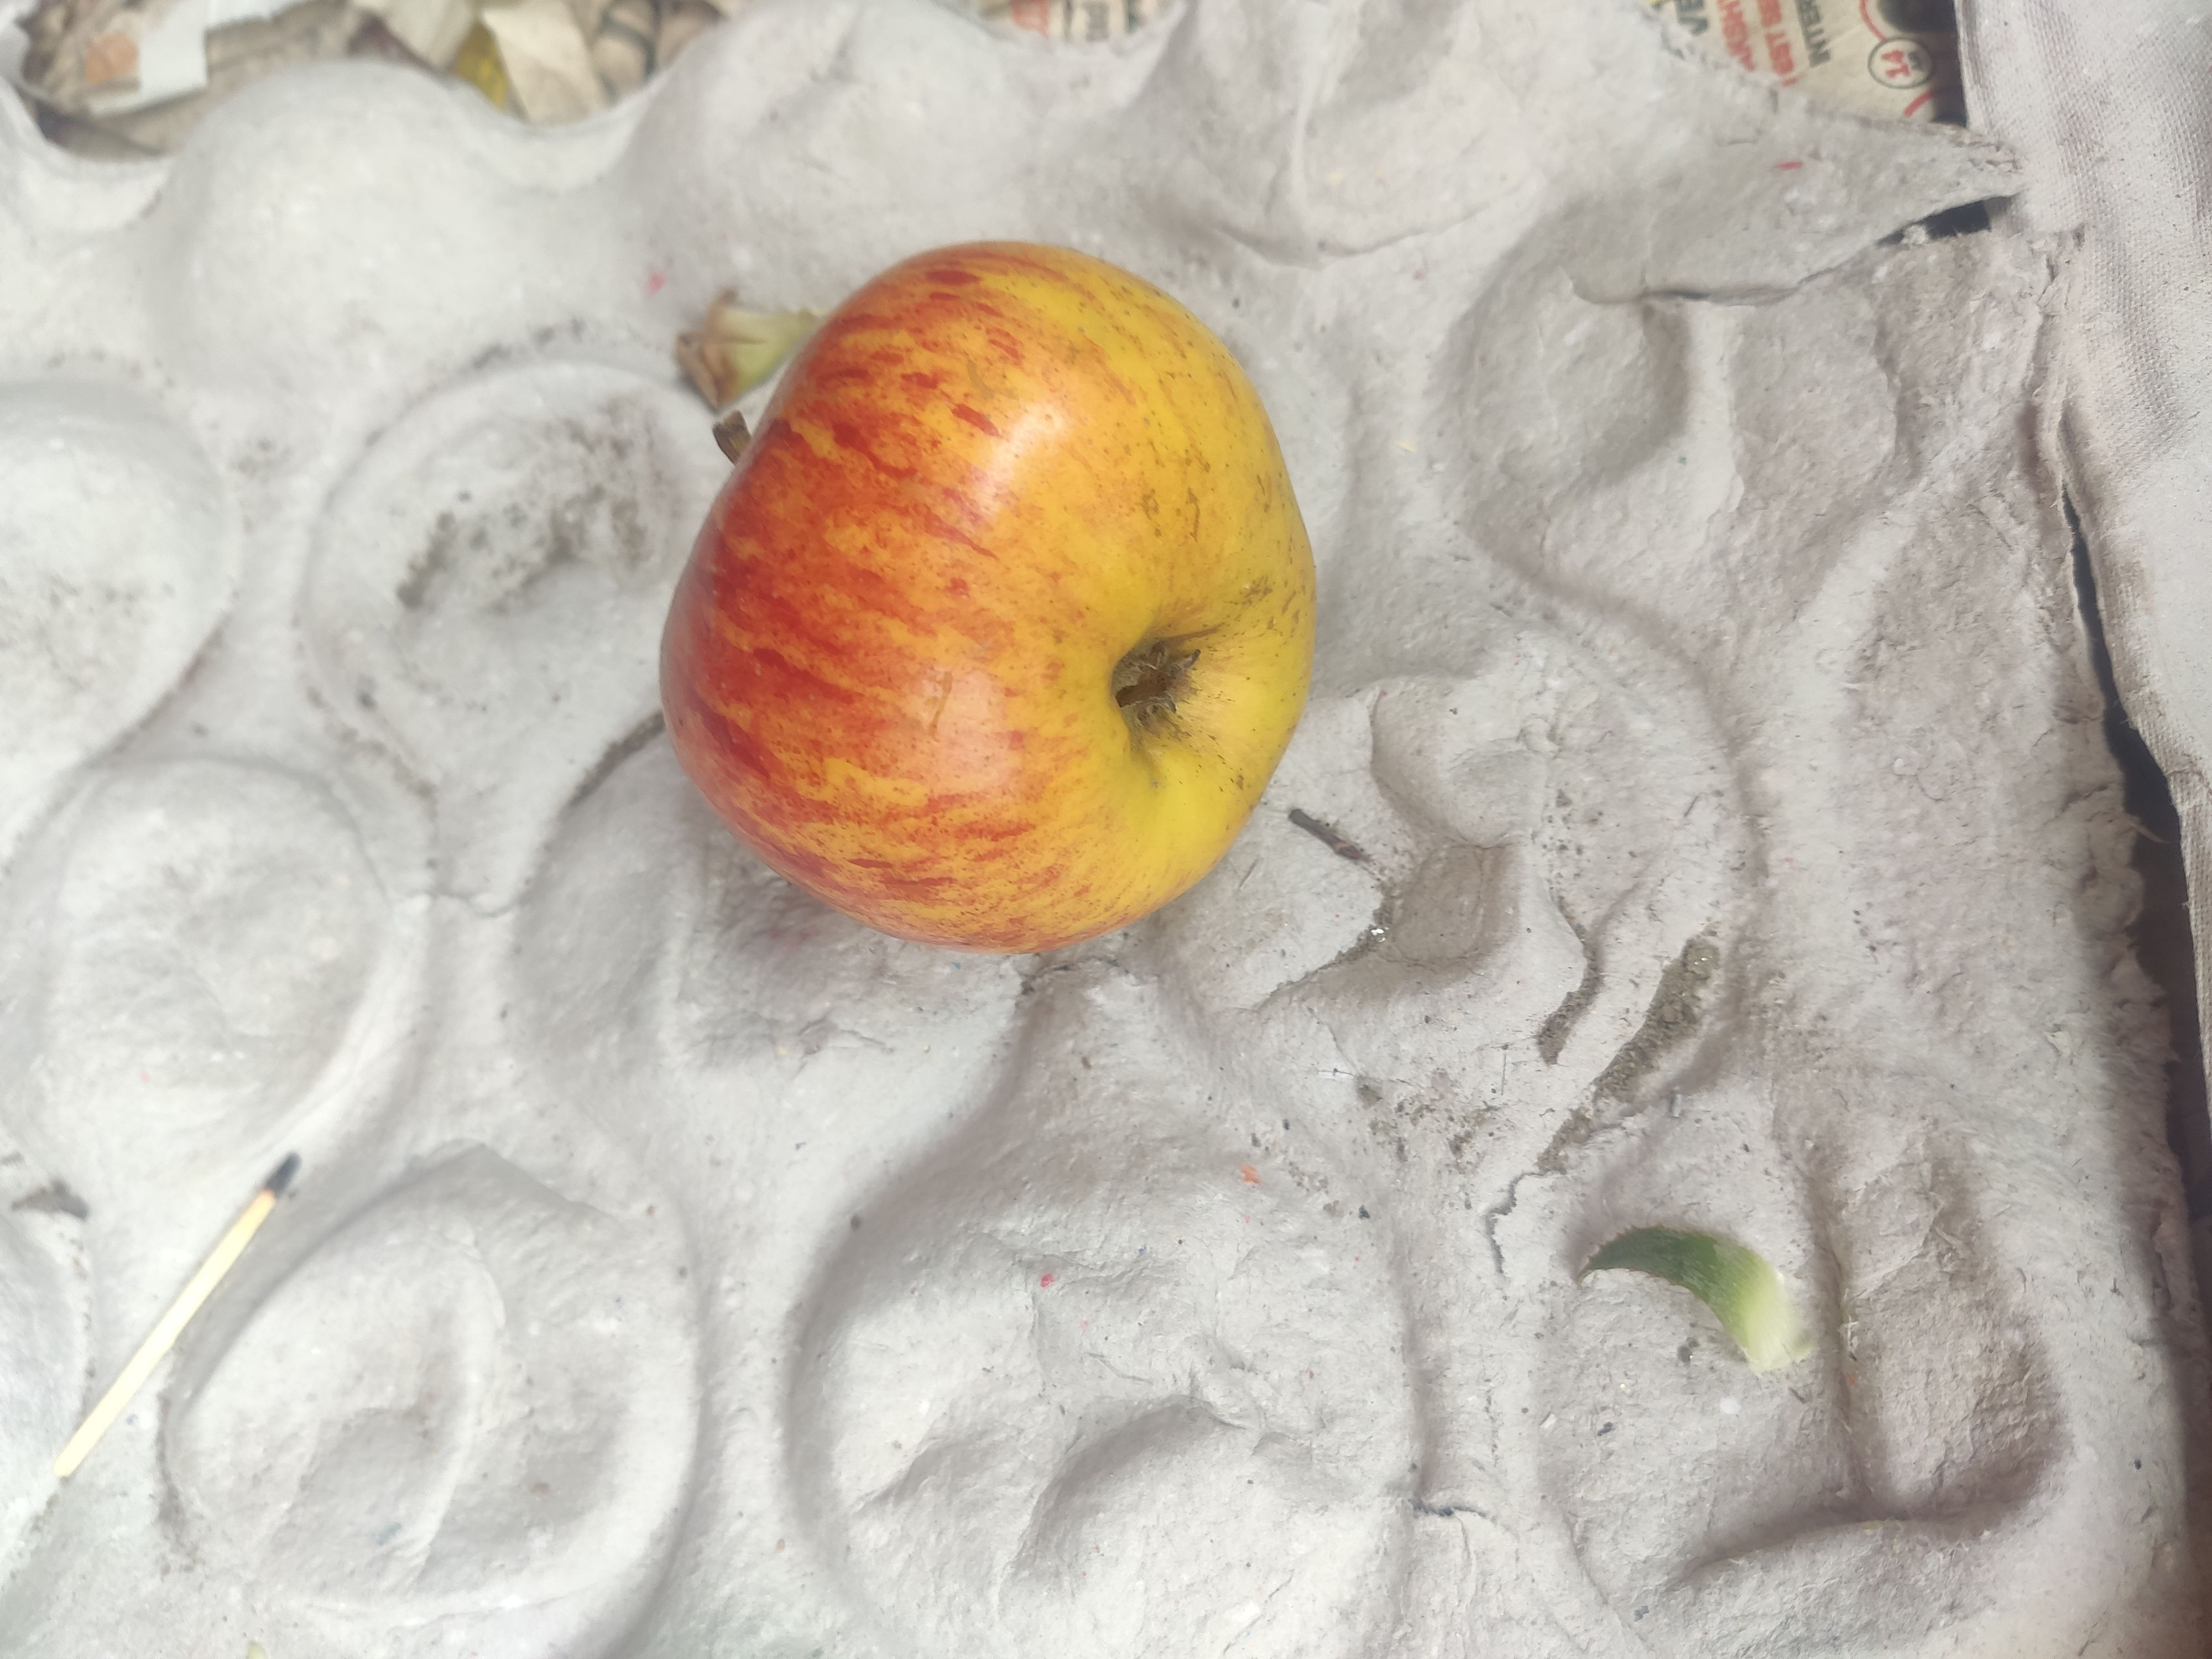
Fruit: apple
Grade: 2nd-grade